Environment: real
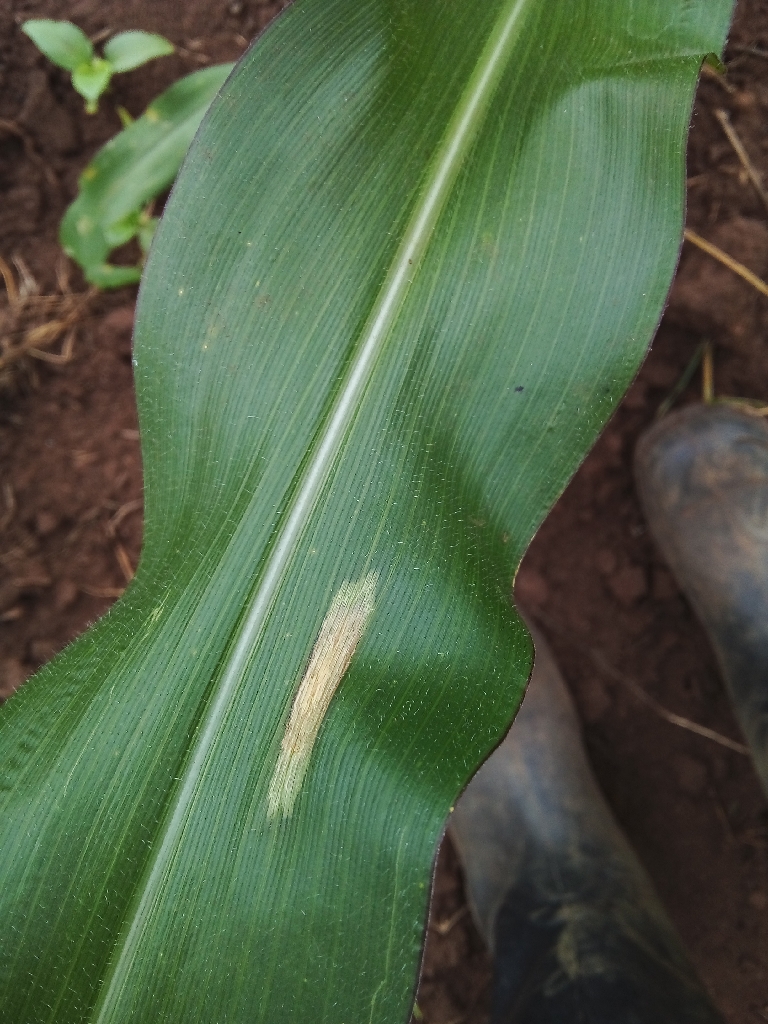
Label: northern_corn_leaf_blight